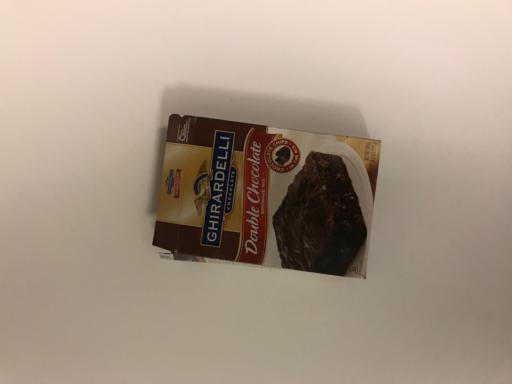
Label: paper